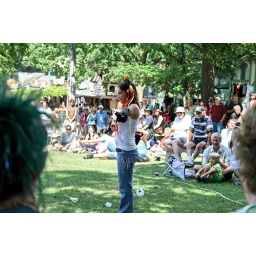
He whipped a flower she was holding - you can see the flower falling to the ground in this image.